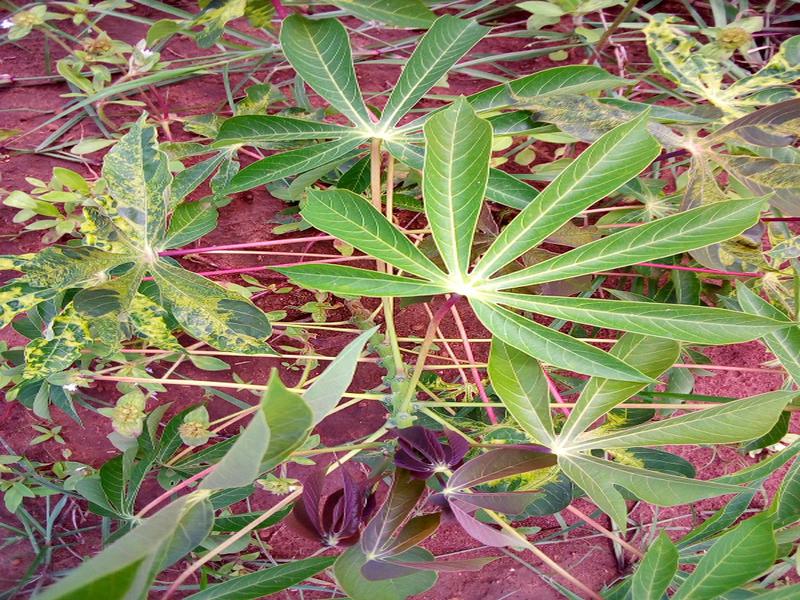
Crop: cassava
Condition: healthy